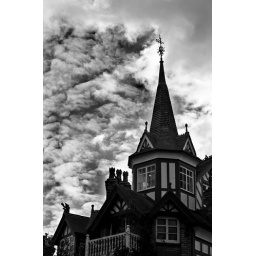
Explore #134Detail of a house in Hampton with a deliberately OTT sky behind it. Just having fun with mono and dodge/burn.